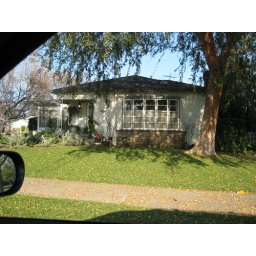
Traditional, with 50's accents in the rock pattern below the window